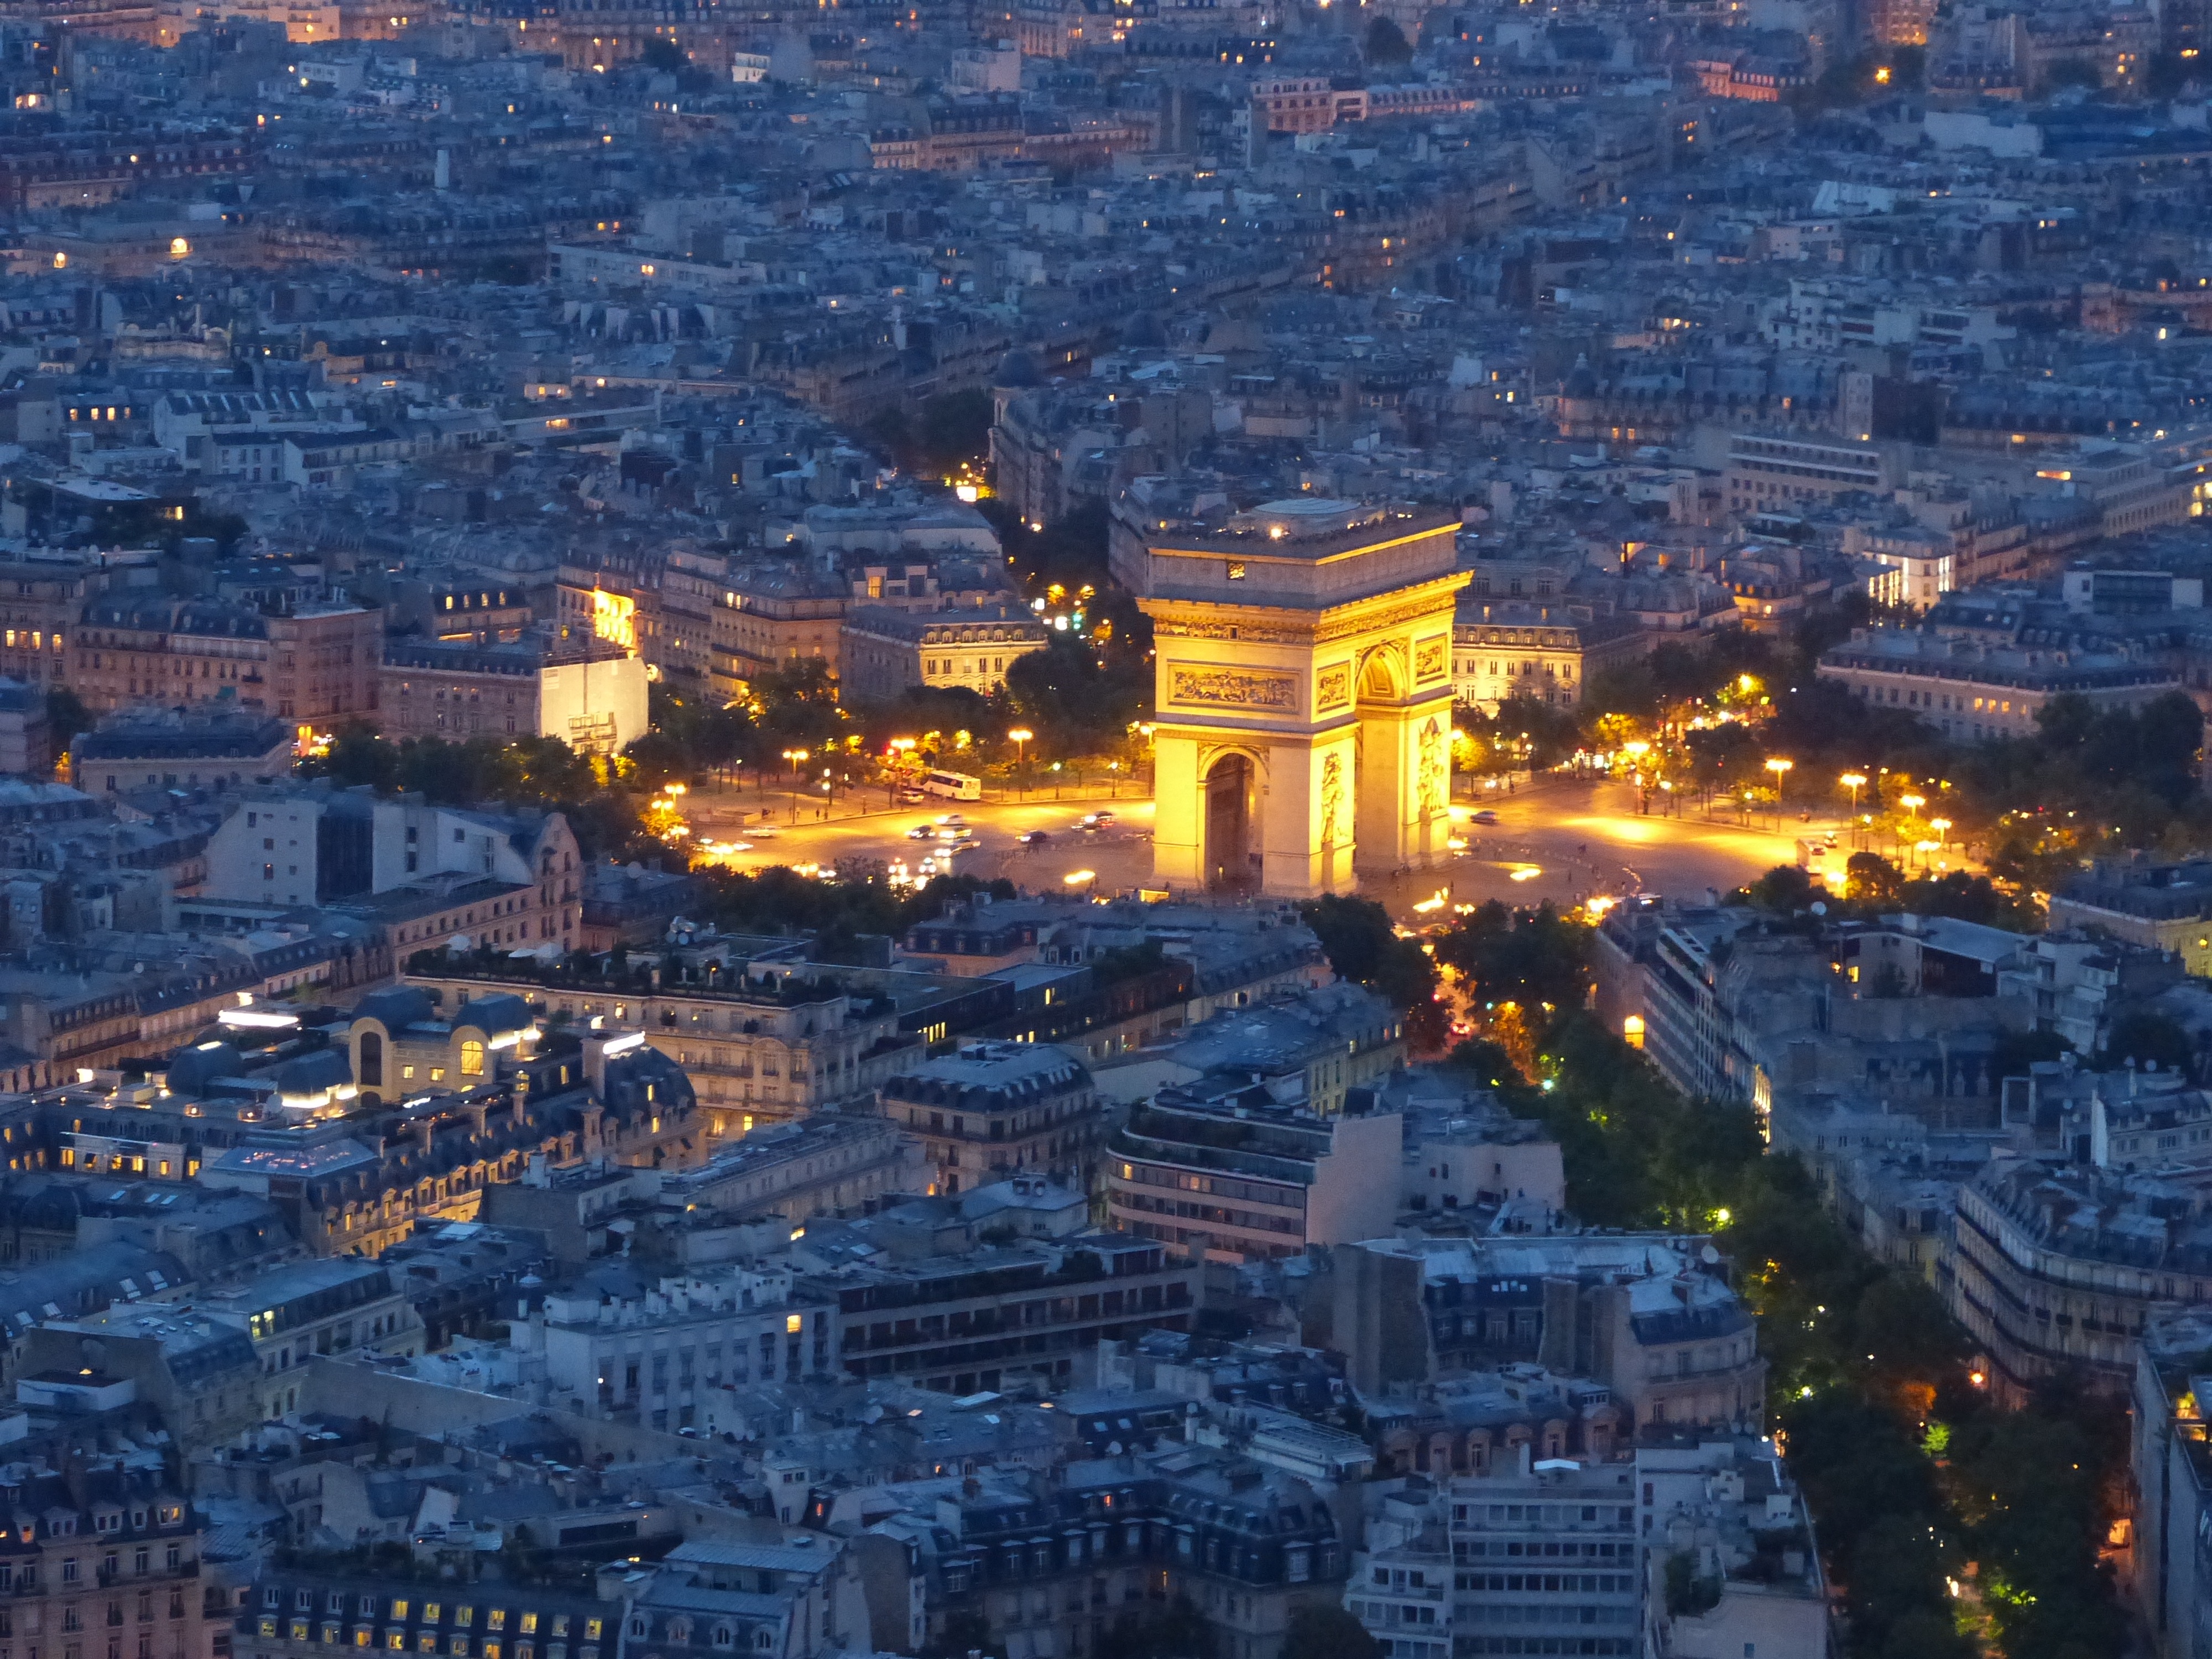
horizon, architecture, skyline, night, town, city, paris, skyscraper, cityscape, panorama, downtown, dusk, france, evening, romantic, landmark, arc de triomphe, illuminated, places of interest, old town, metropolis, cosmopolitan city, bird's eye view, aerial photography, urban area, residential area, human settlement, metropolitan area